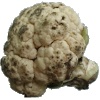
Label: cauliflower